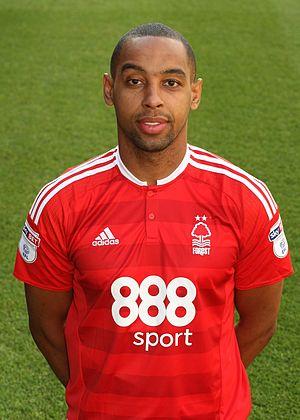
Dexter Blackstock, né le 20 mai 1986 à Oxford, est un footballeur international antiguais-barbudien qui évolue au poste d'attaquant.